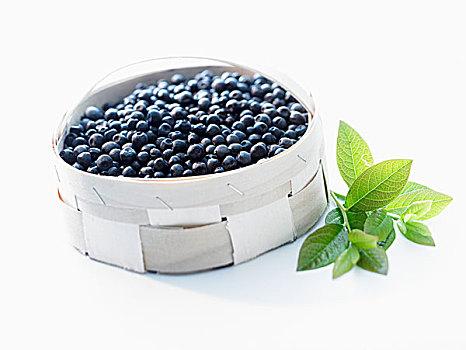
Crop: blueberry
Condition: healthy